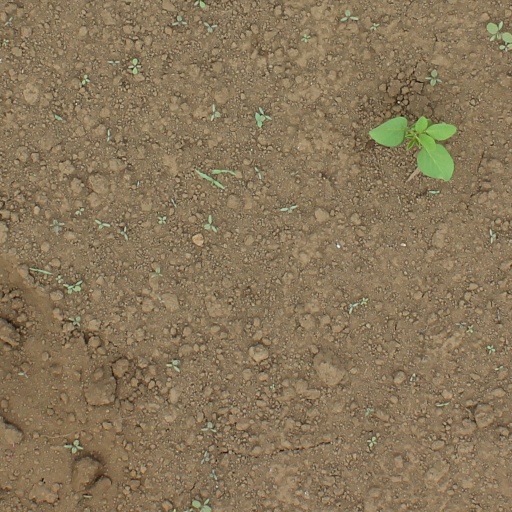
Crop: soybean